Rigoberto Torres

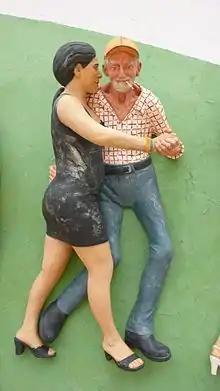
Centro de Arte Contemporânea Inhotim, Brumadinho, Brazil

Torres is known in part for the sculptures in plaster and fiberglass that he created of his neighbors in the Bronx, together with his partner John Ahearn. Between the years 1981 and 1985, they collaborated on four murals. These were "We Are Family", "Life on Dawson Street", "Double Dutch", and "Back to School". The mural "Double Dutch" (1981/2010), for example, was acquired by the Pérez Art Museum Miami, city in which Torres lives. The sculptures, like much of Torres' work, were displayed in public attached to buildings, free standing and in street events as an element of performance art. On many occasions, Torres would prompt Ahearn to move their studio to the sidewalk along Walton Avenue so that neighborhood children could watch and also volunteer as subjects.